Valentino Pascucci

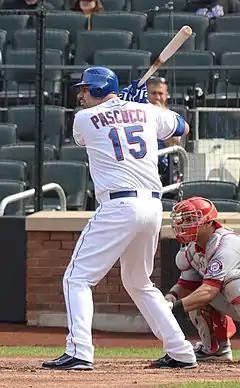
Pascucci with the New York Mets

Valentino Martin Pascucci (born November 17, 1978) is an American former professional baseball first baseman and outfielder. He played in Major League Baseball (MLB) for the Montreal Expos and New York Mets, and in Nippon Professional Baseball (NPB) for the Chiba Lotte Marines. He batted and threw right-handed.